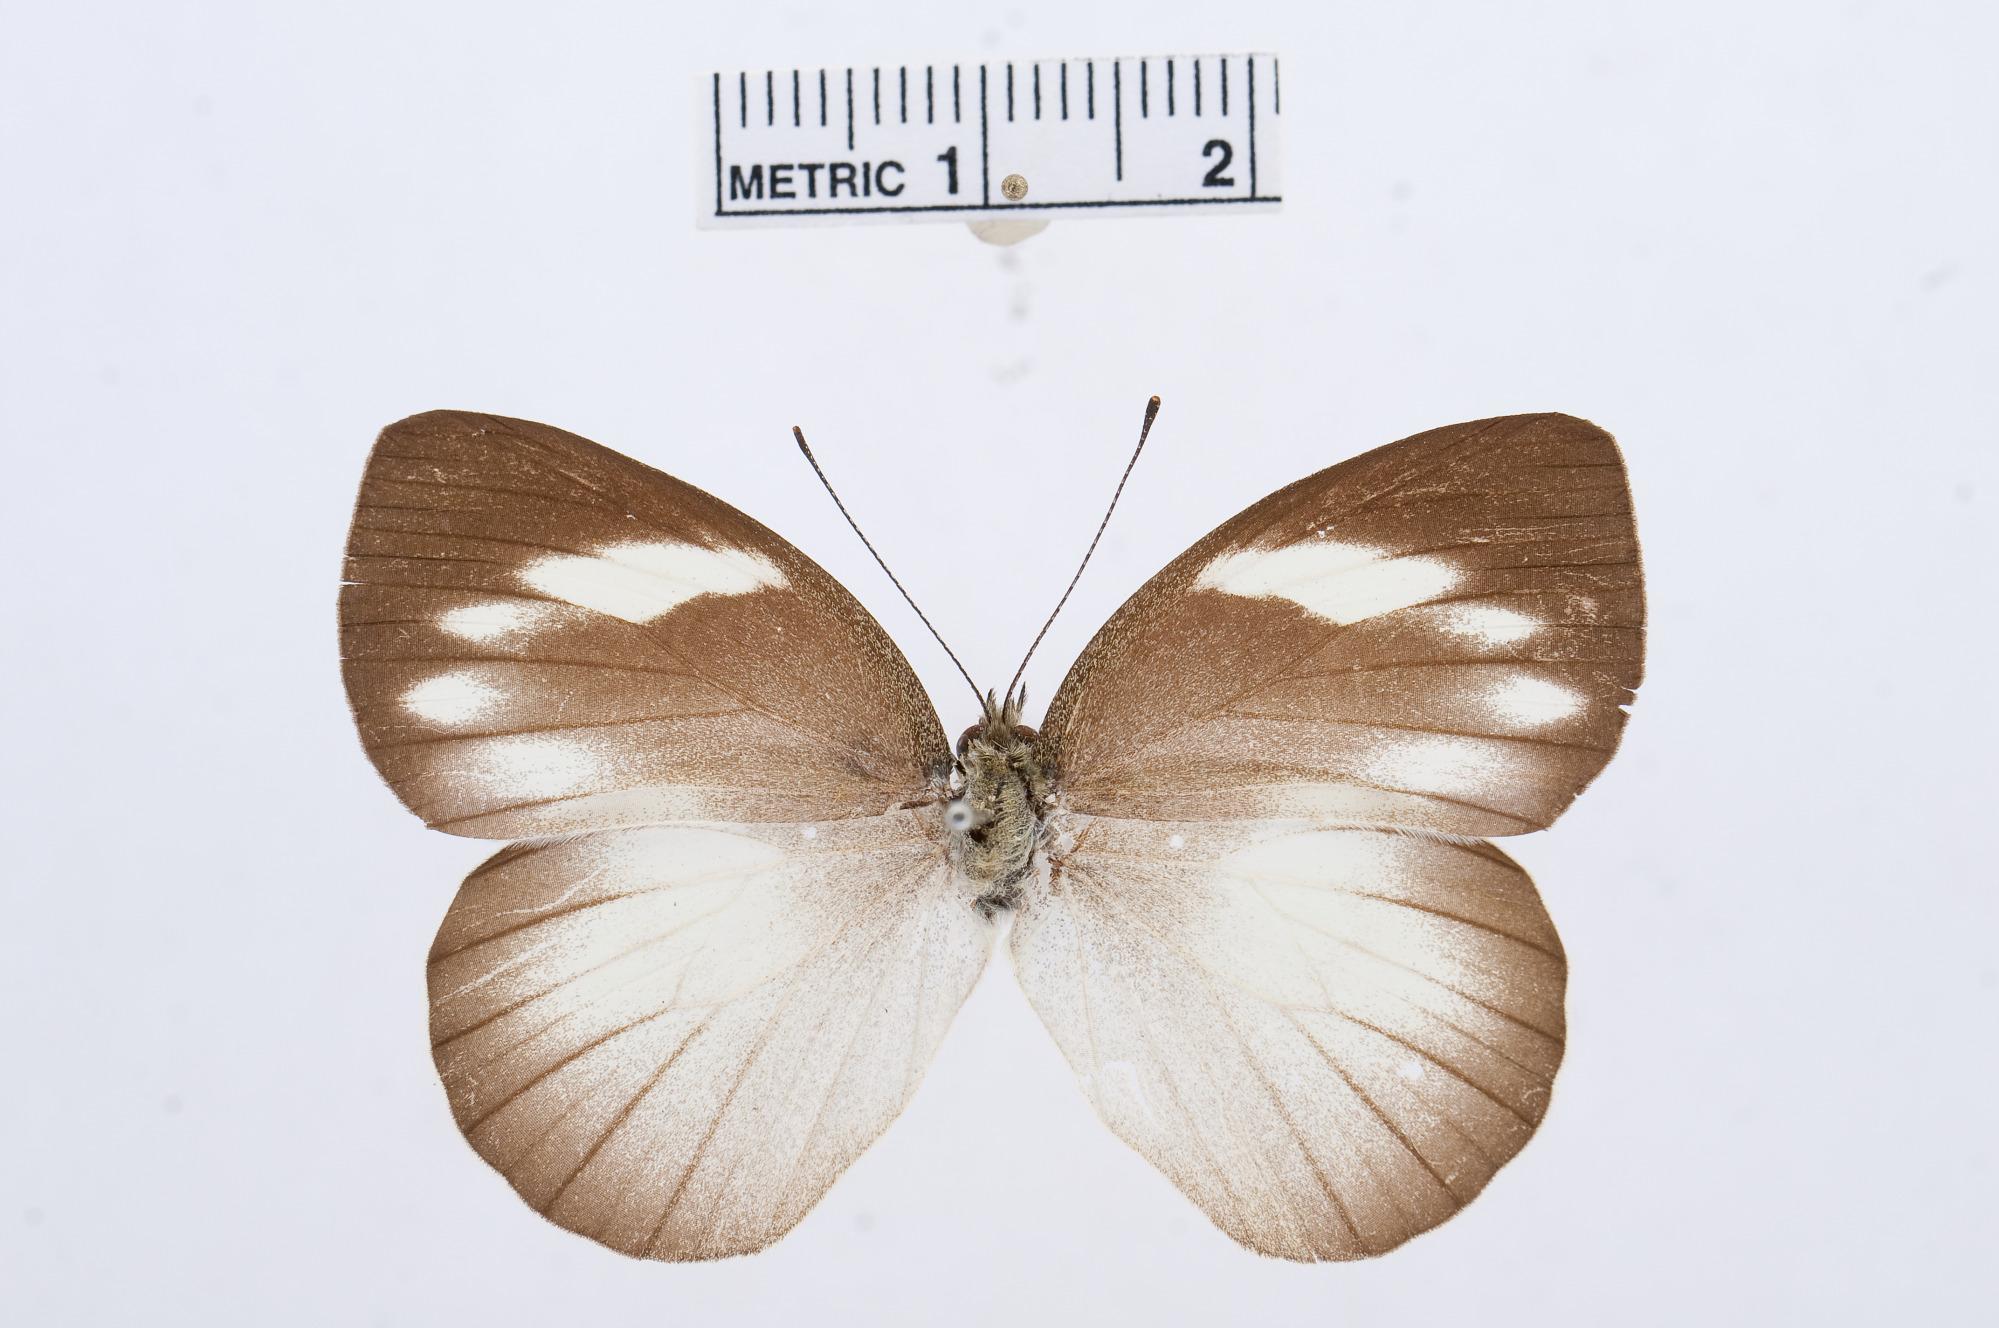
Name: Udaiana cynis
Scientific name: Udaiana cynis
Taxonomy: Animalia, Arthropoda, Hexapoda, Insecta, Lepidoptera, Pieridae, Pierinae